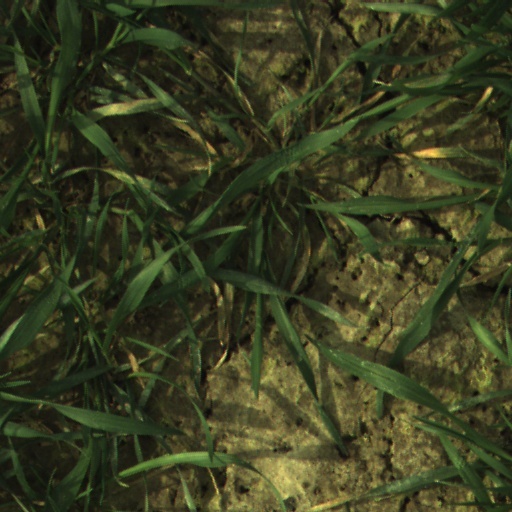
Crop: wheat